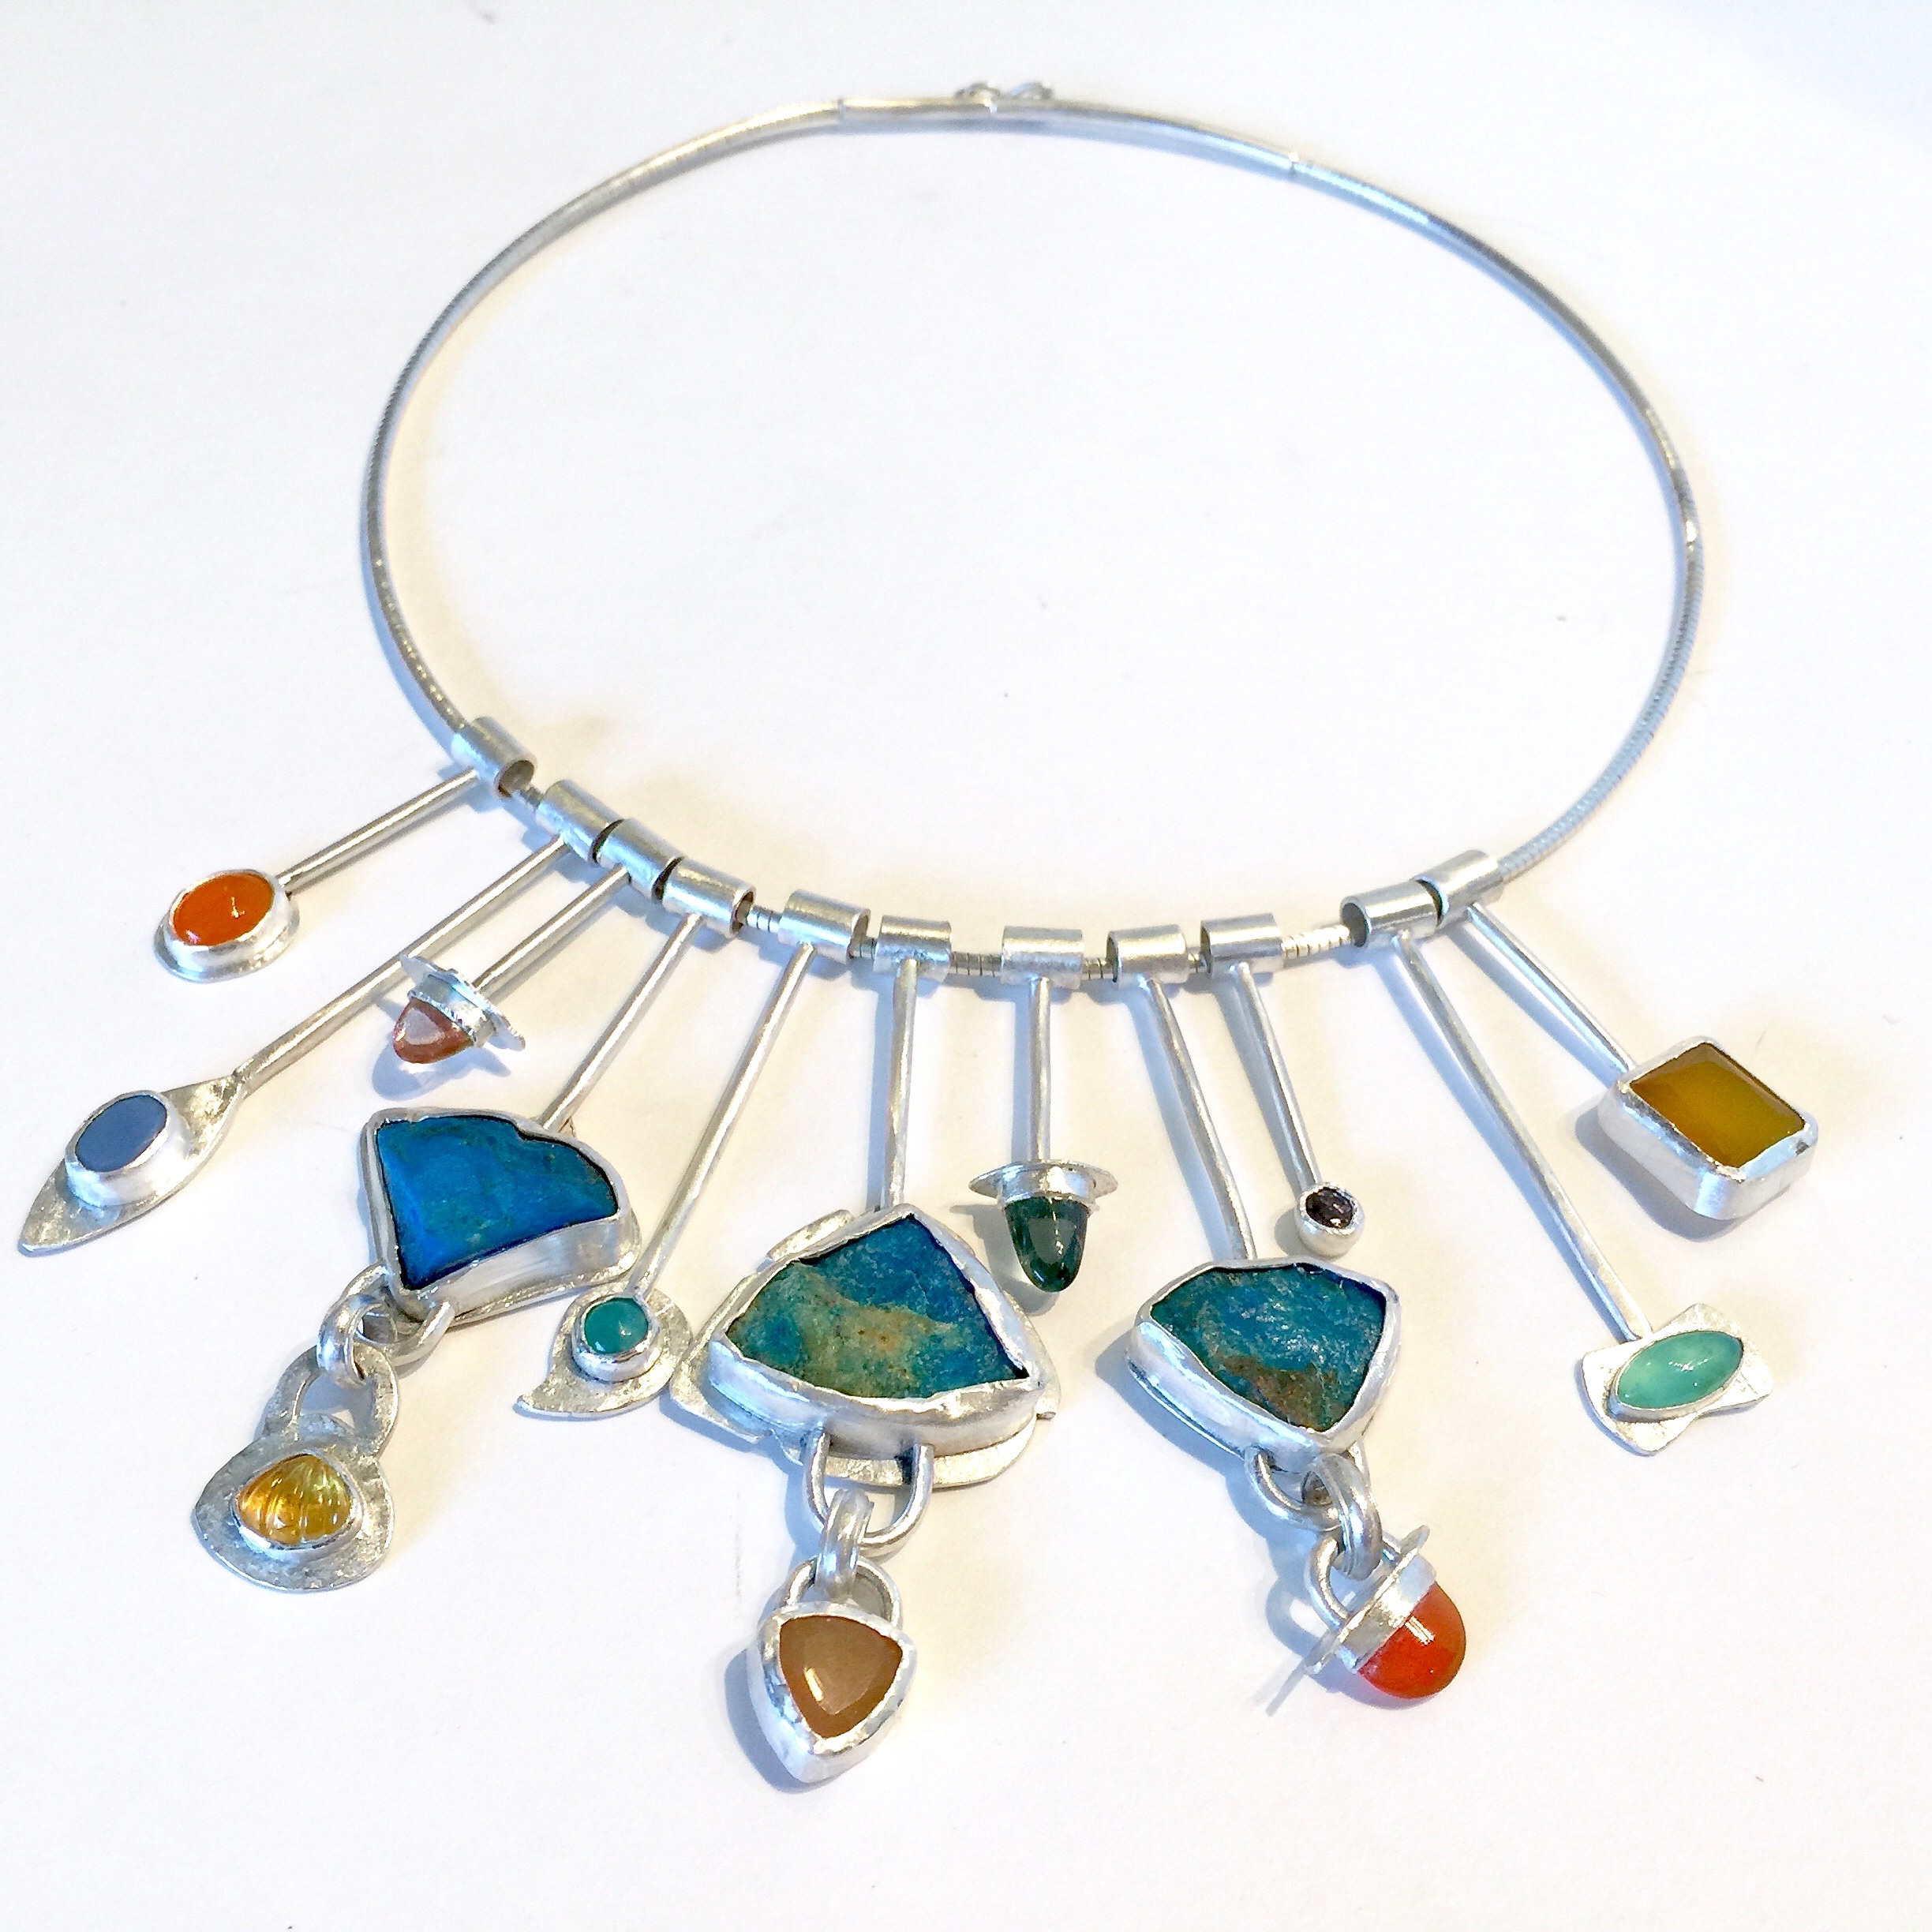
bead, jewelry, circle, necklace, jewellery, luxury, accessories, elegant, gem, gorgeous, glamour, gemstone, fashion accessory, body jewelry